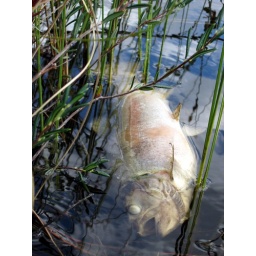
A dead fish in a lake